I. H. Rubens Fabrikker

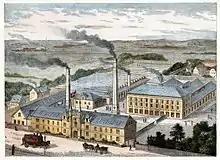
J.H. Rubens Fabrikker

I. H. Rubens Fabrikker was a textile company based in Copenhagen, Denmark. Its factory complex on Rolighedsvej in Frederiksberg was in the late 19th century the largest factory of its kind in Denmark as well as the largest employer of women. The factory was demolished in the 1940s and has now been replaced by Hostrups Have, a Functionalist housing estate arranged around a central greenspace.